Savage Breed

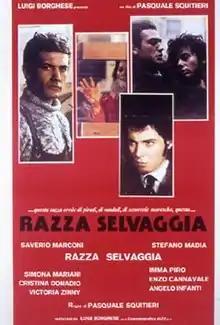
Film poster

Savage Breed is a 1980 Italian drama film directed by Pasquale Squitieri. It was entered into the 12th Moscow International Film Festival.